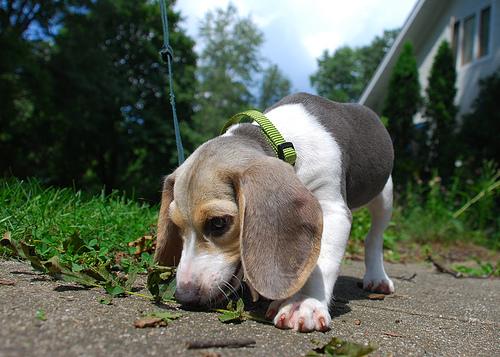
Breed: Beagle